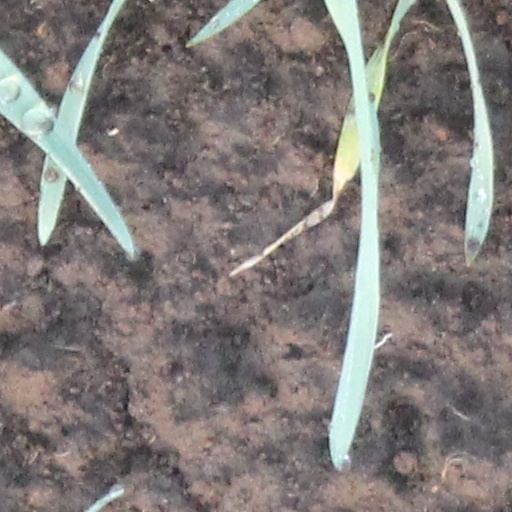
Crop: wheat